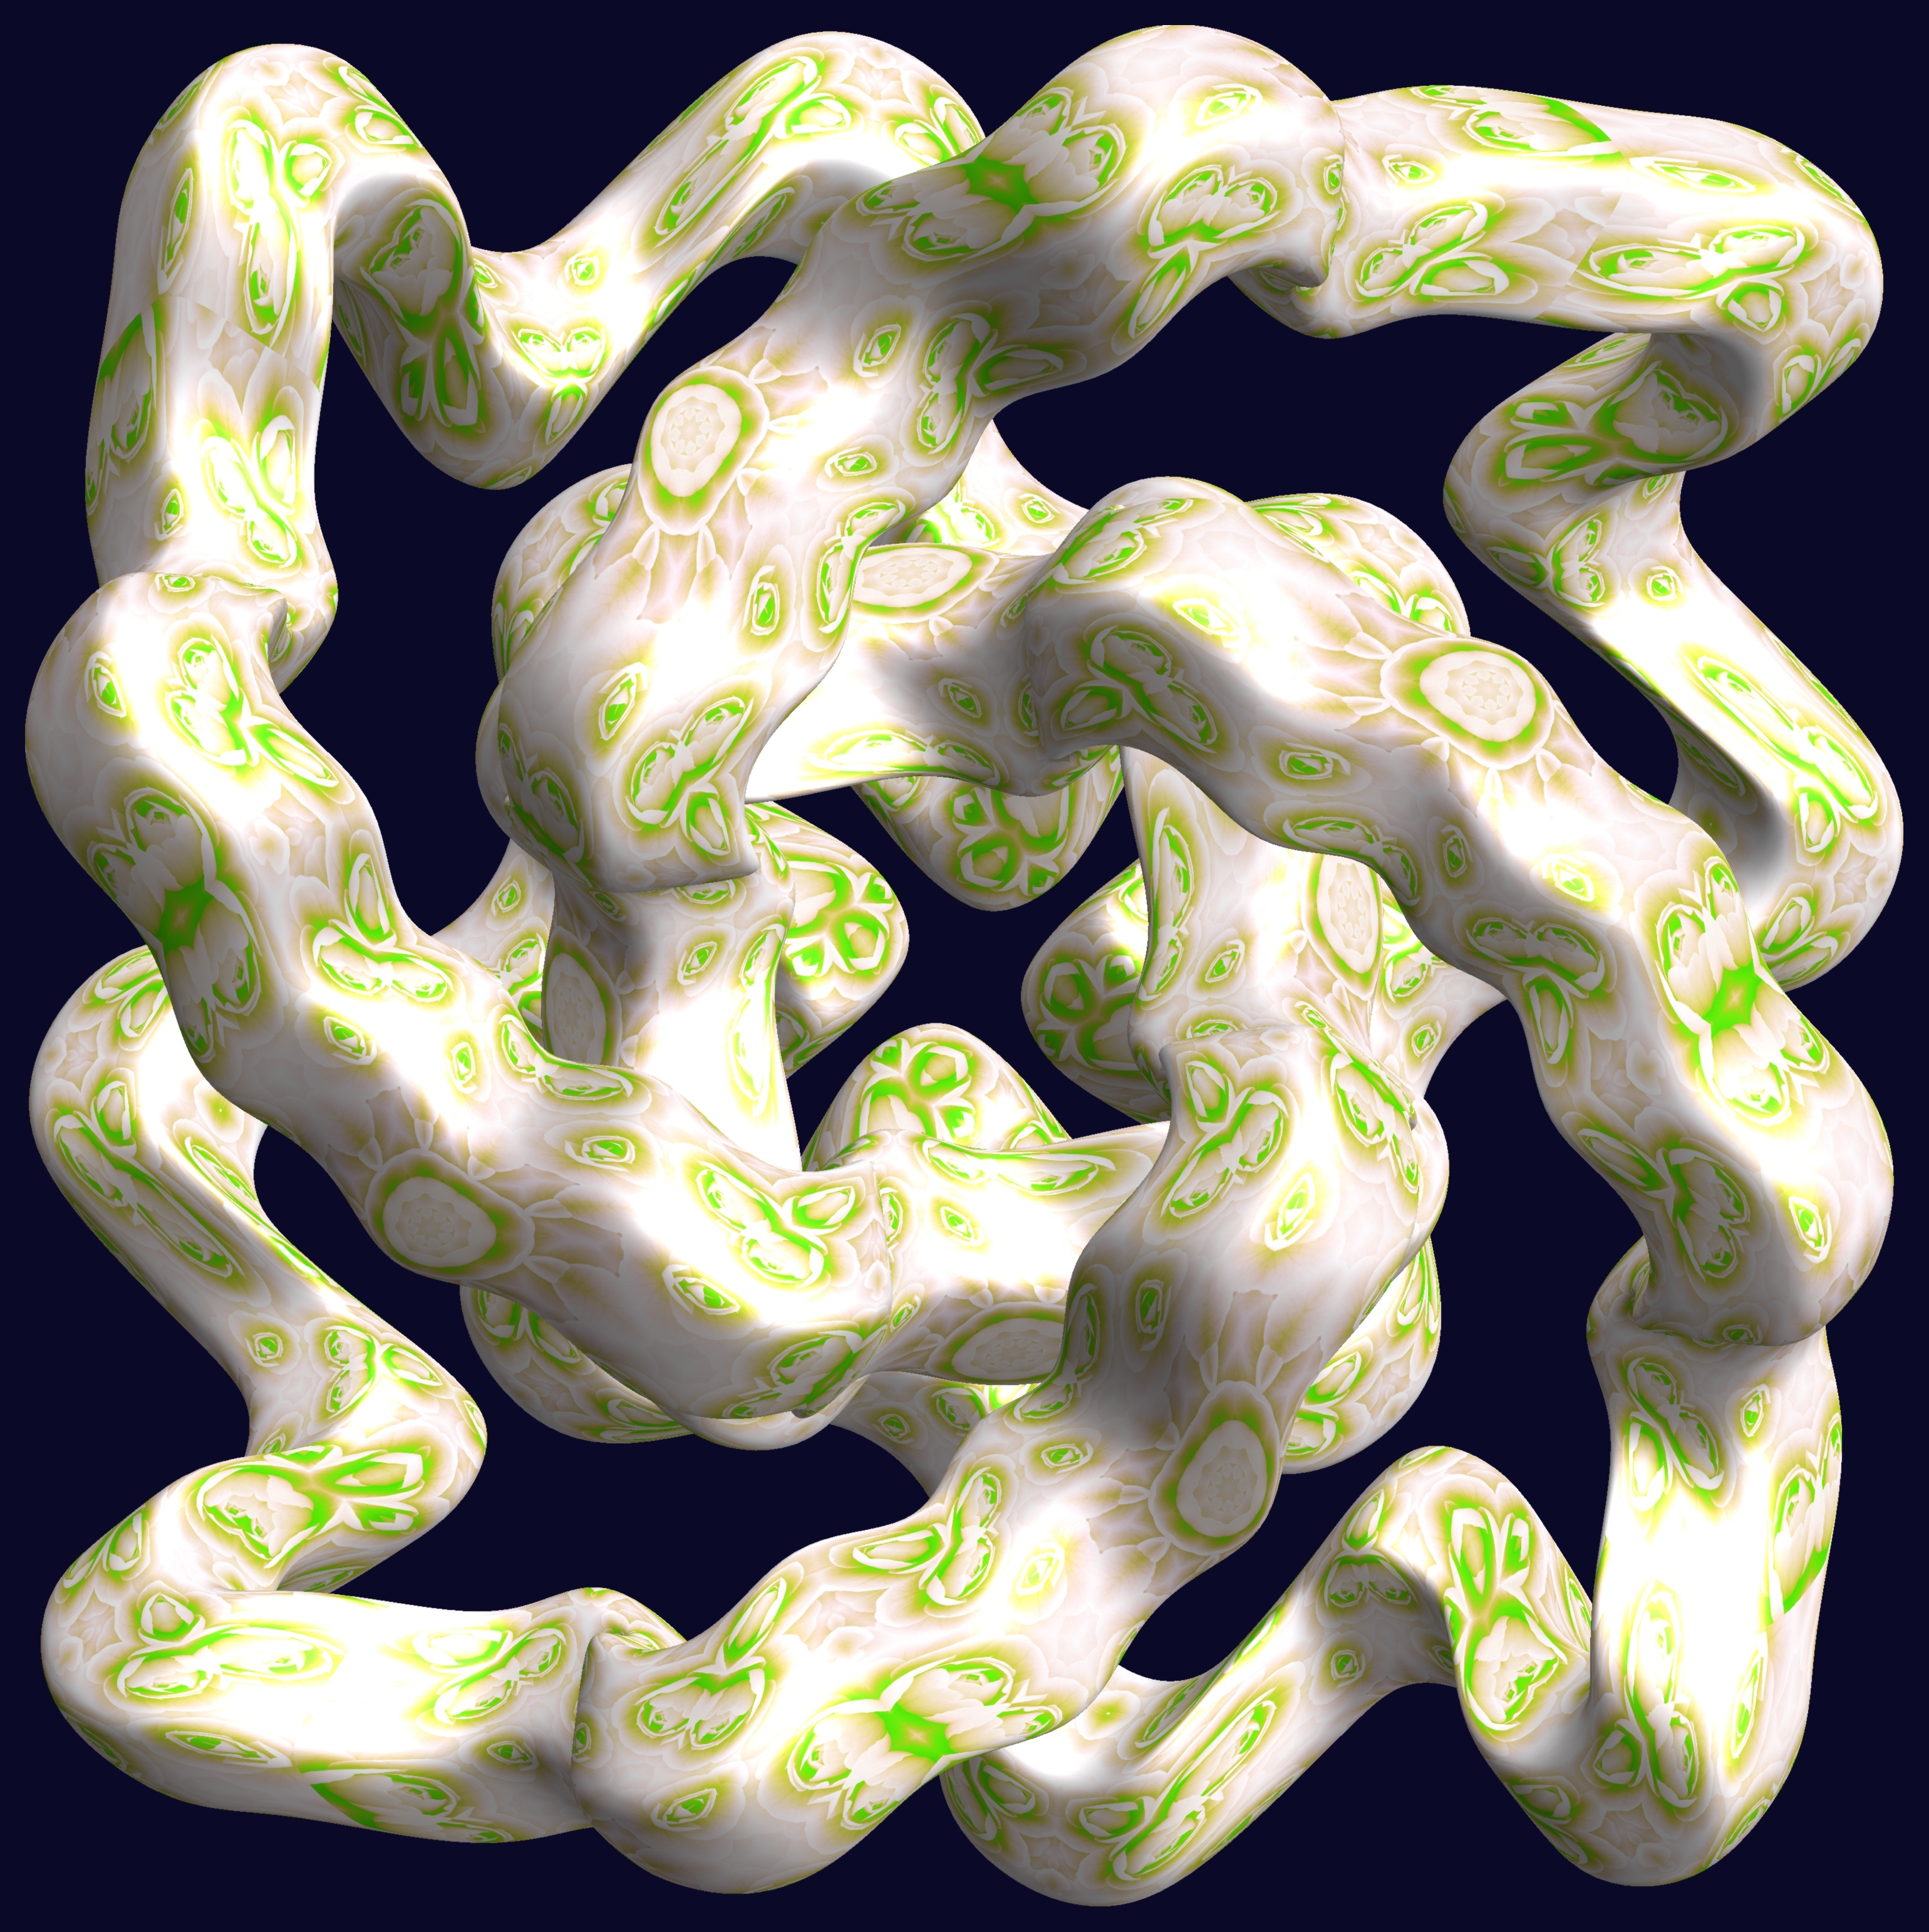
abstract, structure, texture, pattern, geometry, biology, amphibian, font, sculpture, art, illustration, design, symmetry, 3d, graphic, organ, shape, torus, mathematica, cg, parametricplot3d, code, program, algorithm, mapping, geometricsculpture, hexagram, serpent, organism